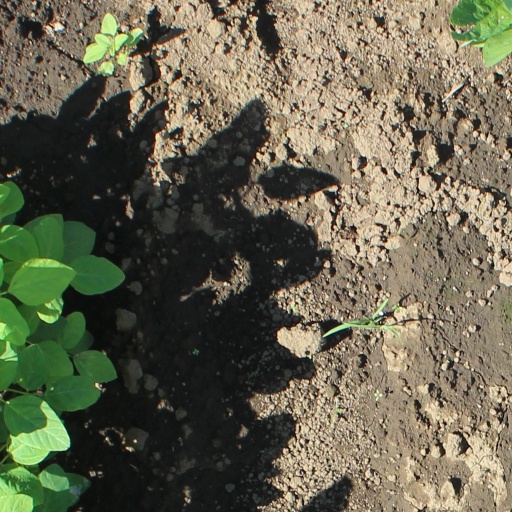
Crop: soybean